Hans Christoph Friedrich Graf von Hacke

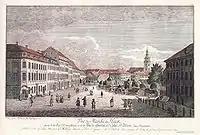
Hackischer Markt

In 1750, to facilitate expansion of Berlin, the King ordered the city's fortifications and the Spandau Gate to be torn down. Under Hacke's leadership, new houses and streets were built on what had previously been swamp land, and a spacious square was set out here. As a sign of his absolute satisfaction with the work, and in recognition of Hacke's services, the King commanded the square to be named the "Hackescher Markt".